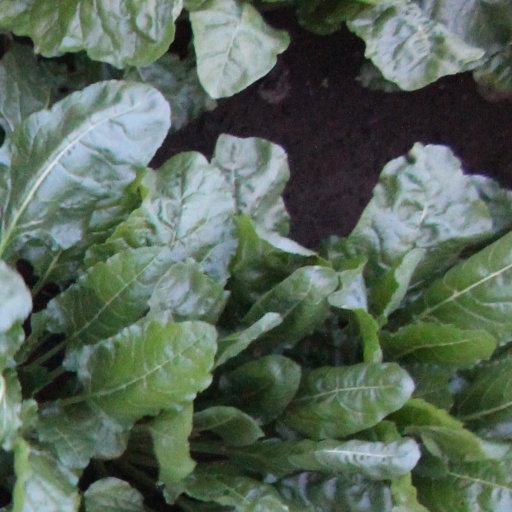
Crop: sugar beet